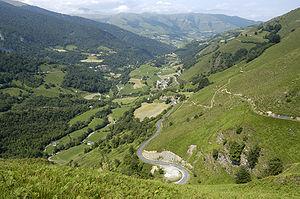
Vue générale du village de Sainte-Engrâce (Pyrénées Atlantiques, France).
Le Pays basque ou Euskal Herria, soit le pays de la langue basque, est un territoire de traditions, de cultures et d'histoire basque, terre traditionnelle du peuple autochtone des Basques dont la langue basque est parlée par 28,4 % de la population et comprise par 44,8 %. Appelé au Moyen Âge Vasconie et très probablement Cantabrie à l’époque romaine, il s'étend de l'Èbre à l'Adour, sur deux pays, l'Espagne principalement et la France, à cheval sur l'extrémité occidentale de la chaîne des Pyrénées, et est baigné par le golfe de Gascogne.
La Soule est le plus petit des sept territoires historiques du Pays basque. Située dans les Pyrénées-Atlantiques en France, elle est peuplée d'environ 15 000 habitants et a pour capitale Mauléon-Licharre.